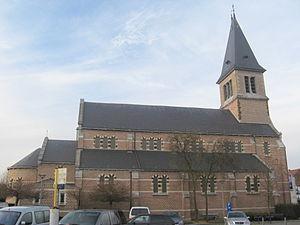
Grimde était un ancien hameau de Tirlemont, une ville du Brabant flamand en Belgique. L'ancien hameau est désormais un quartier de la localité. La célèbre Sucrerie de Tirlemont y est située.
Adolphe Samyn est un architecte belge né à Bruxelles le 7 janvier 1842 et décédé accidentellement le 26 août 1903, renversé par un tramway.